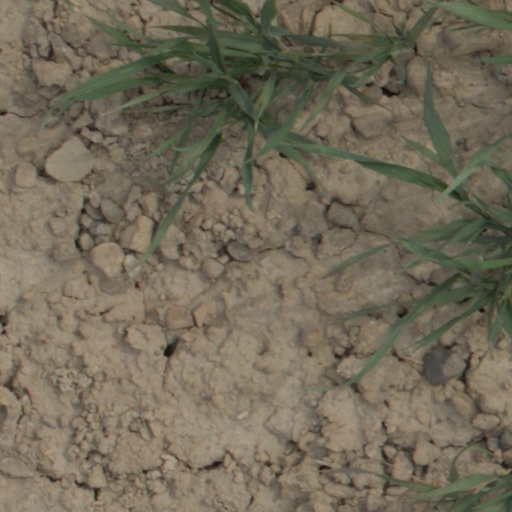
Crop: wheat